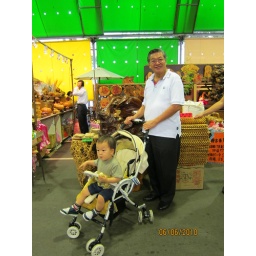
The flower market and other arts &amp;amp; crafts fair are held on weekends under the city freeway bridges